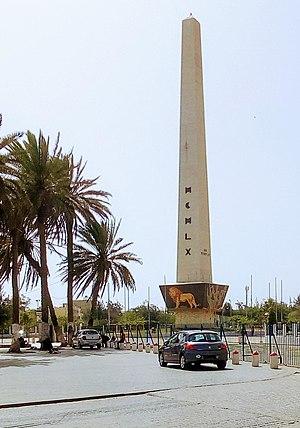
Place de l'obélisque Dakar This is an image with the theme ""Africa on the Move or Transport"" from: Senegal"